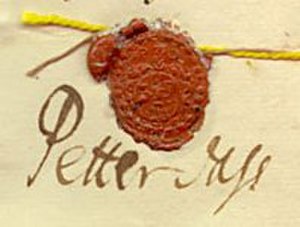
Petter Dass
Petter Dass' signatur fra folketællingen i 1701.
Petter Dass var en norsk teolog og digter. Han var sognepræst i Alstahaug i Nordland.